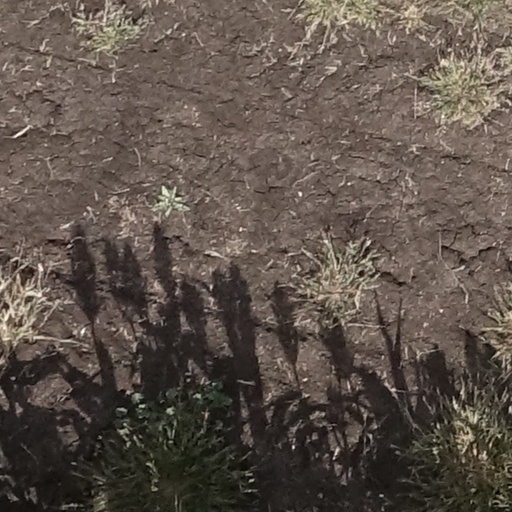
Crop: sorghum